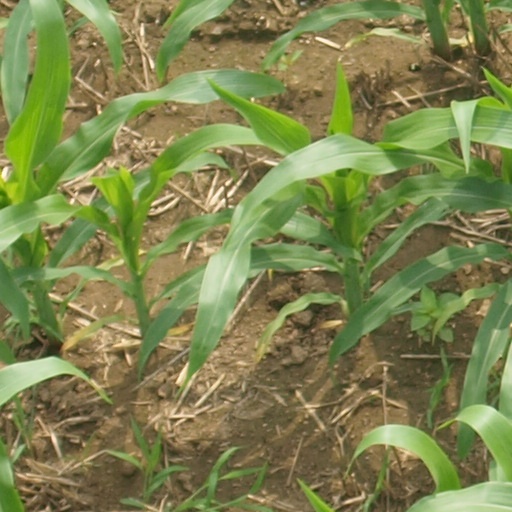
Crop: maize; corn